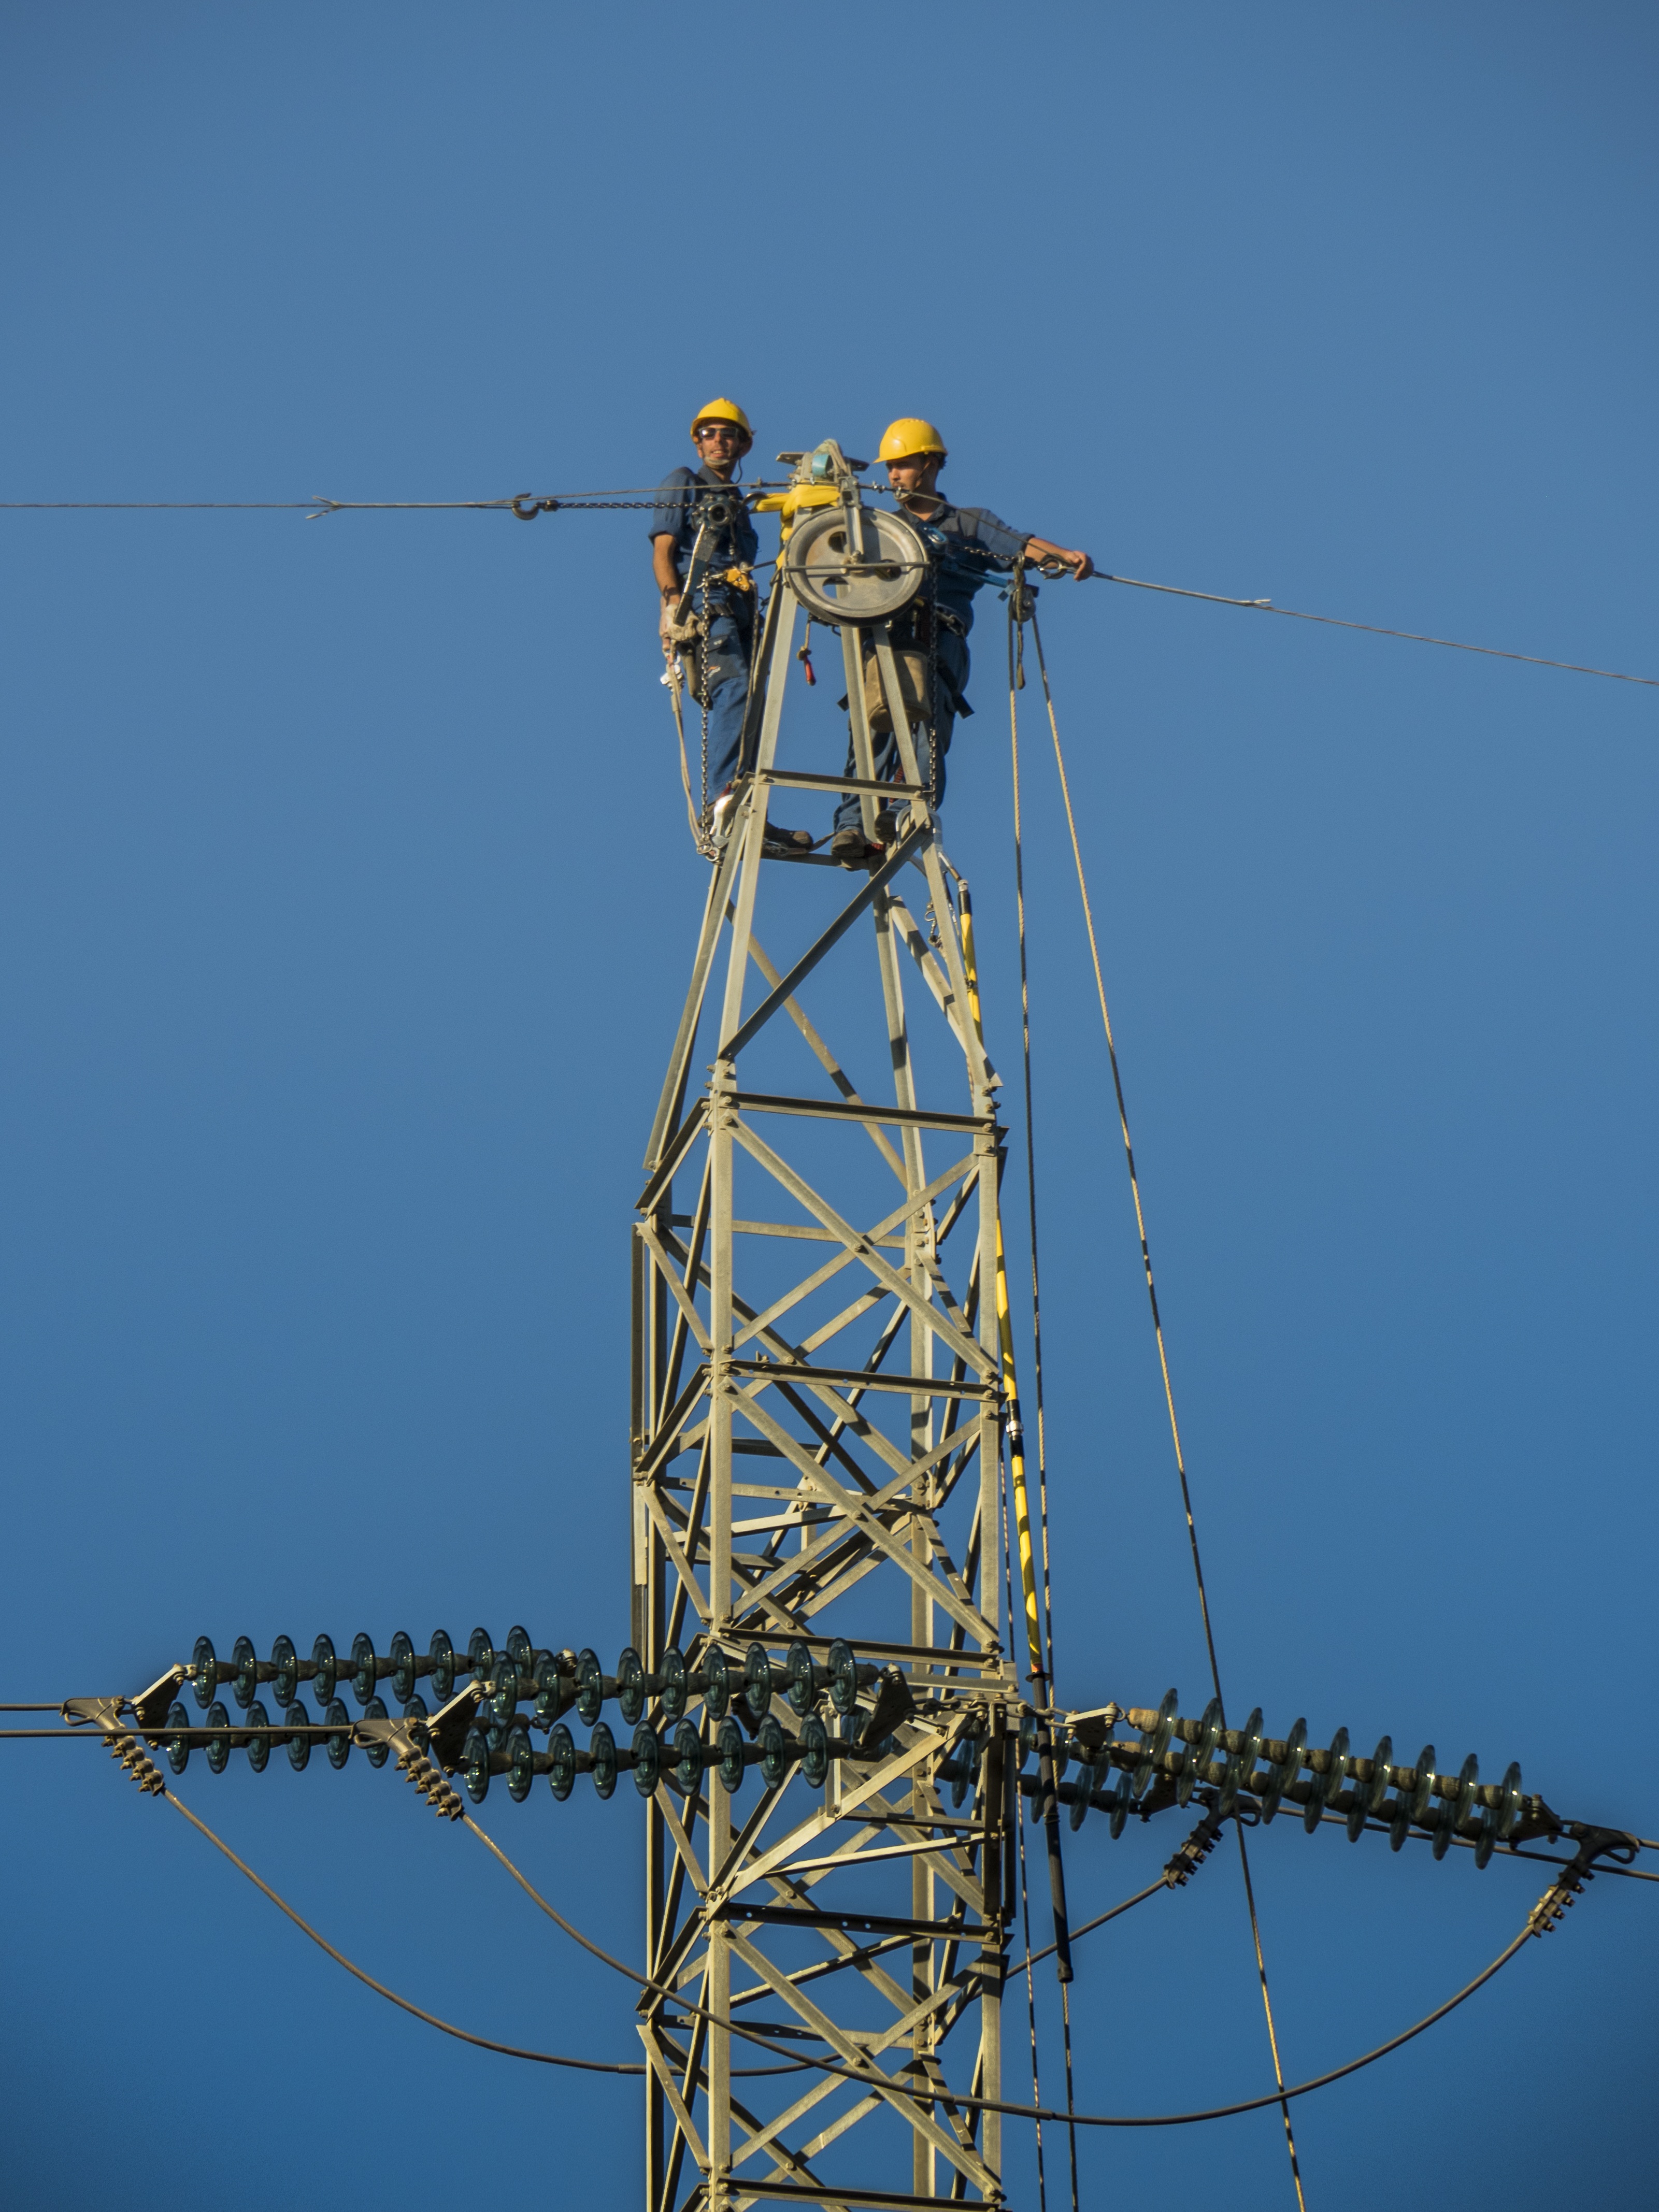
sky, wind, line, tower, mast, blue, electricity, energy, height, danger, workers, transmission tower, hv, outdoor structure, electrical supply, electronics accessory, overhead power line, public utility, electricians